66th Light Anti-Aircraft Regiment, Royal Artillery

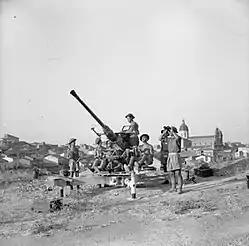
A Royal Artillery Bofors gun team on alert in Sicily, 16 July 1943.

The regiment's personnel embarked aboard HM Transport "F10" on 13 March 1943 and arrived at Port Tewfik in Egypt on 6 May. It was issued with 36 US-pattern Bofors guns and a few vehicles, and attended a practice camp near Alexandria. It now came under the command of 2 AA Bde, which was assigned a role in the planned Allied invasion of Sicily (Operation Husky). First, in early June the guns and equipment were shipped to Haifa in Palestine and Beirut in Lebanon, then the personnel entrained for Suez, where on 30 June 175 and 176 LAA Btys boarded HM Transports "Empire Trooper" and "Duchess of Bedford", while the main body (RHQ, REME, Royal Signals and 276 LAA Bty) boarded the "Orbita". These transports steamed up the Suez Canal to Alexandria, where the men were given four days ashore before re-embarking and joining the convoy to Sicily, which included the transports from Haifa and Lebanon.